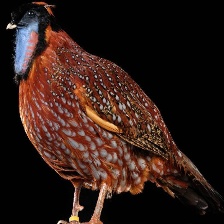
Species: SATYR TRAGOPAN
Scientific name: TRAGOPAN SATYRA